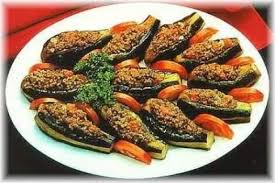
Yemek: karniyarik